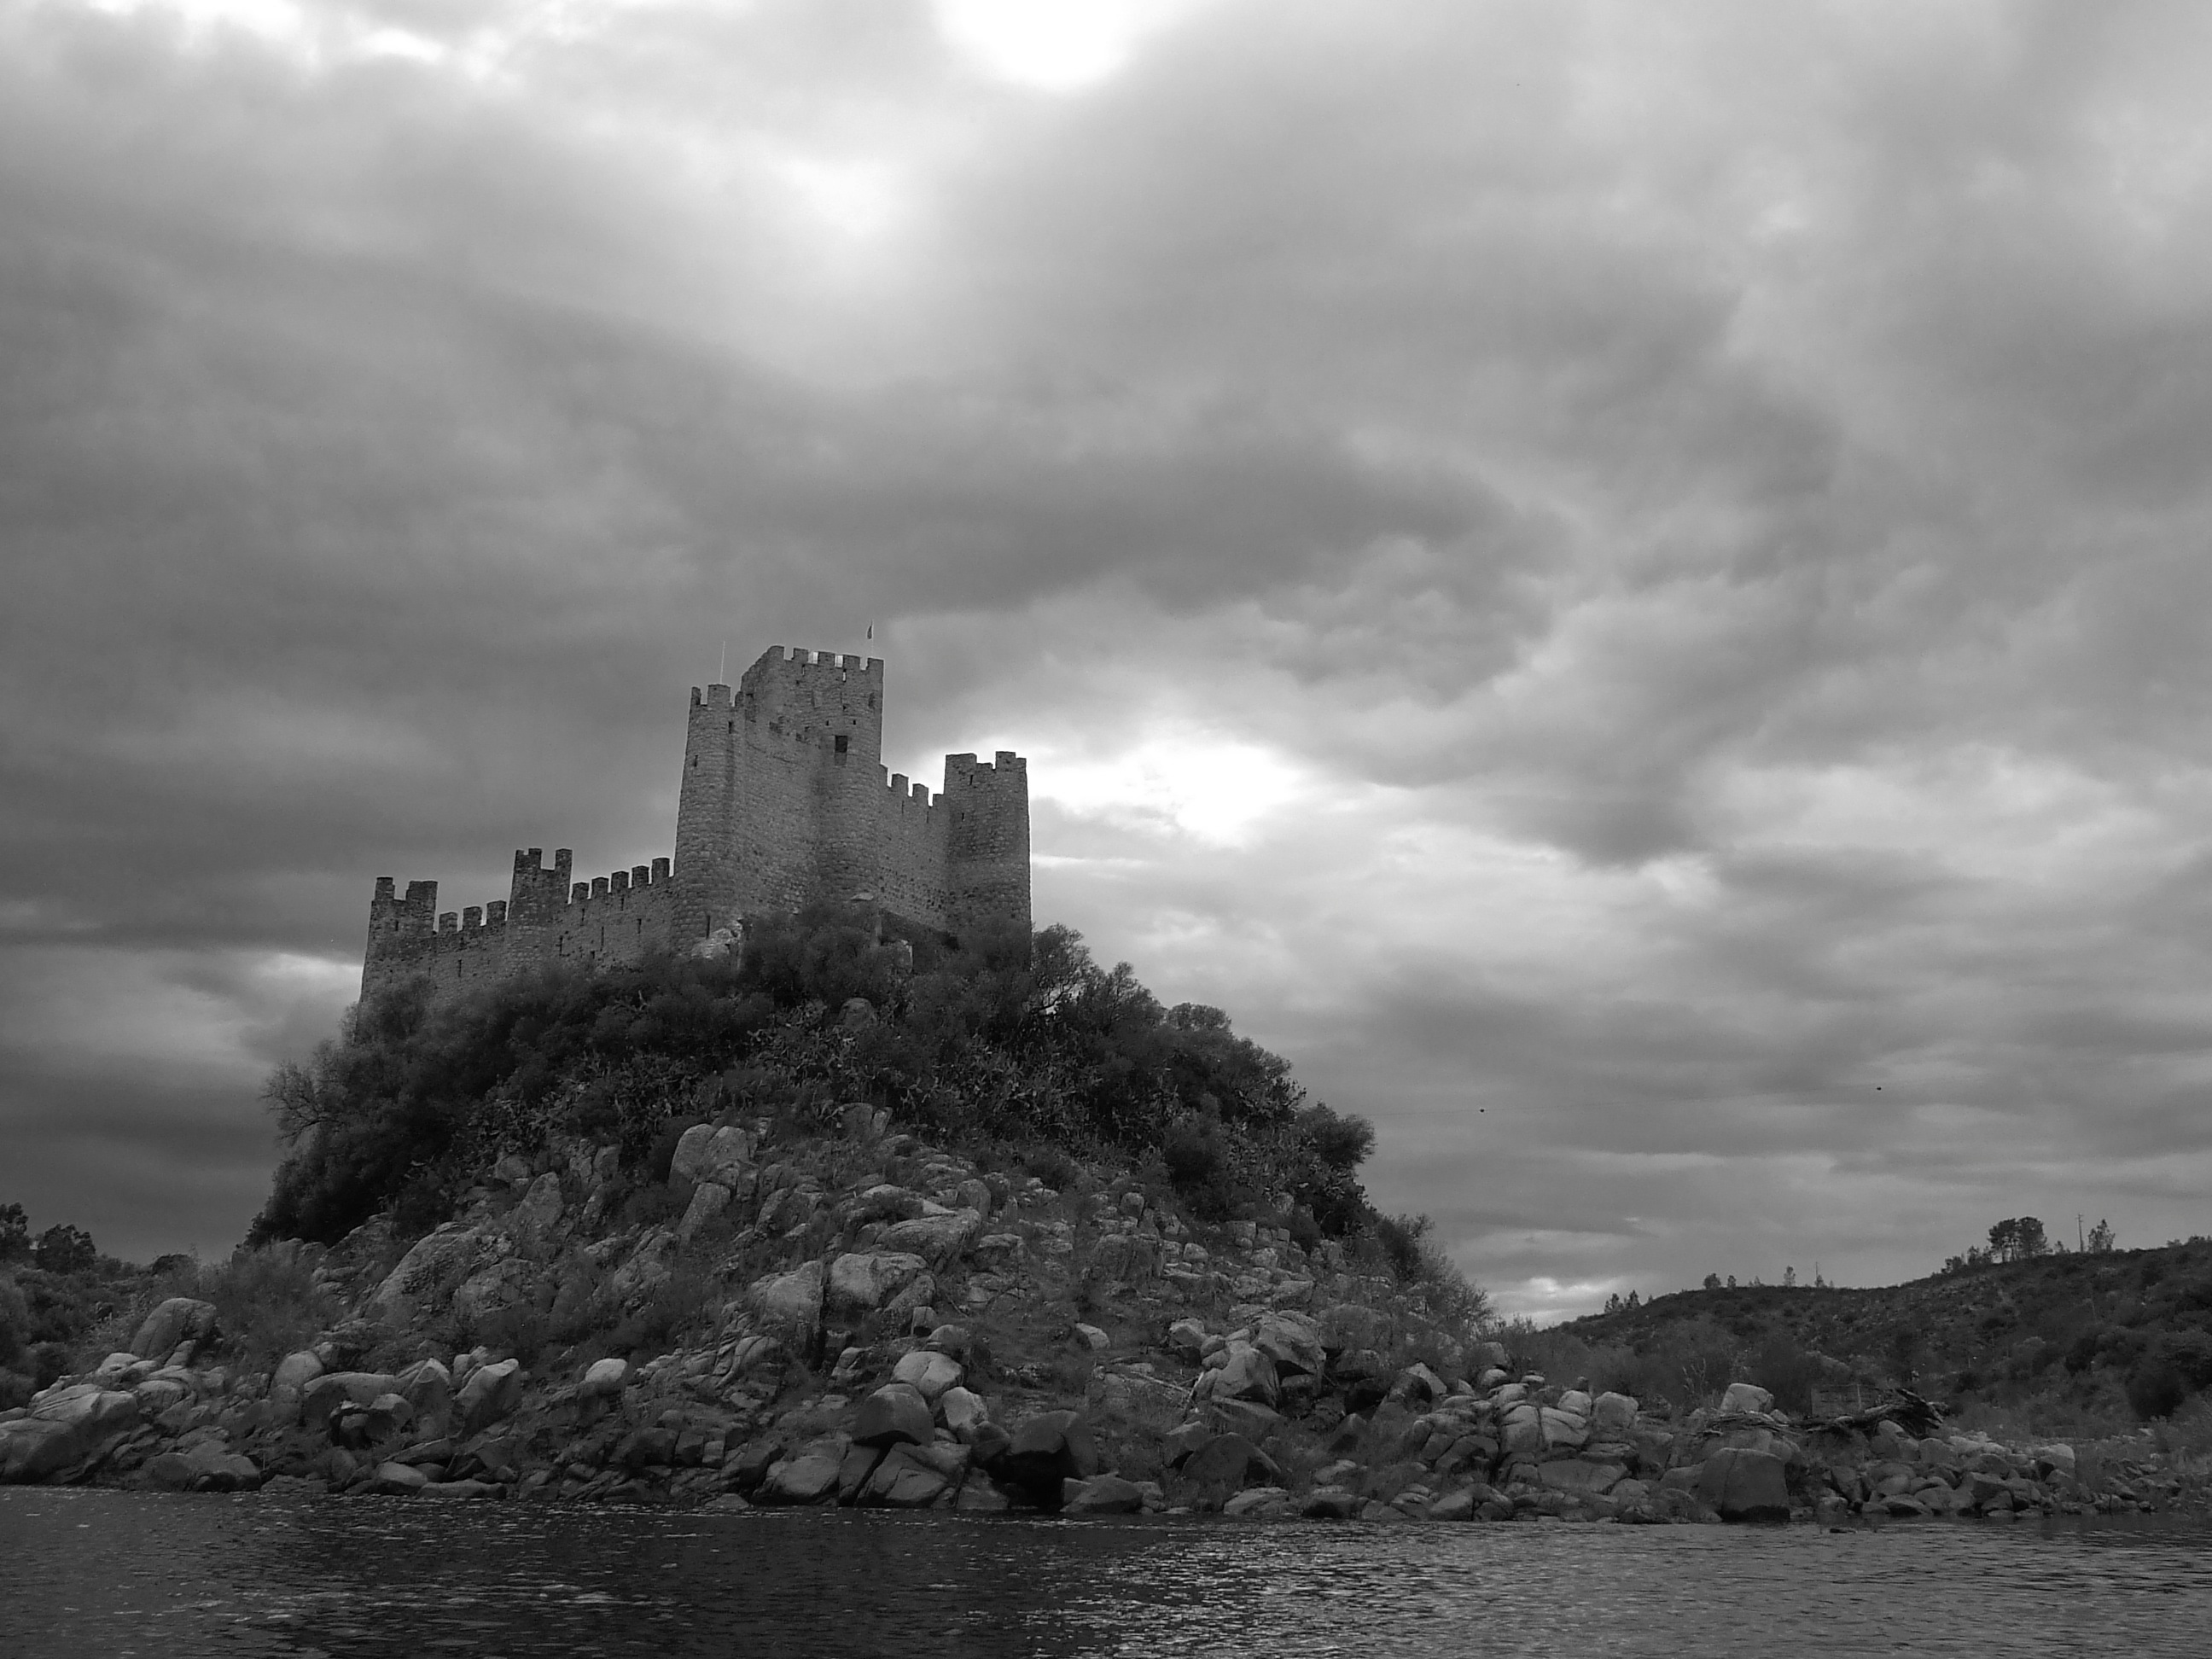
sea, coast, rock, cloud, black and white, sky, home, monument, tower, castle, monochrome, ruins, portugal, monochrome photography, templars, almourol